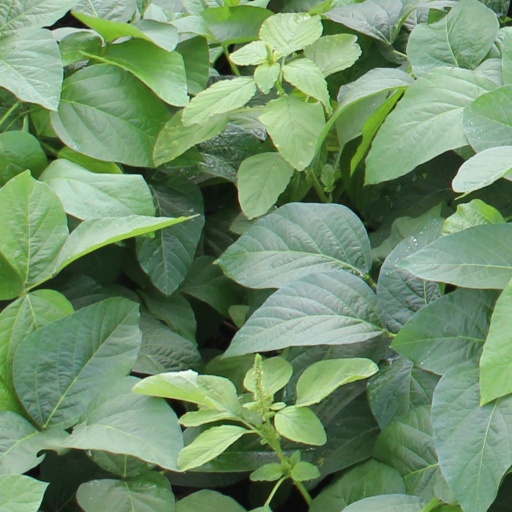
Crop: soybean